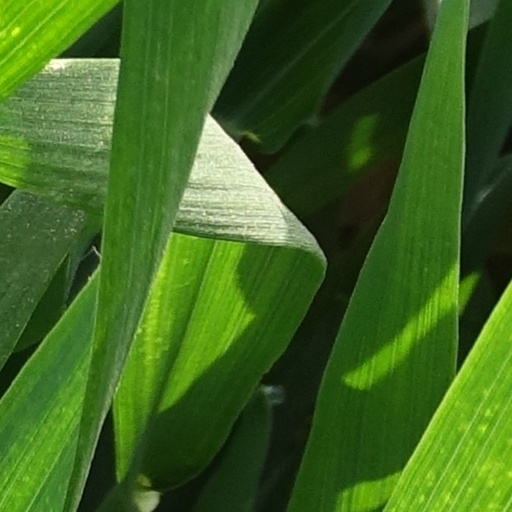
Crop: wheat